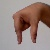
The image shows a hand gesture representing the letter 'Q' in Indian Sign Language.